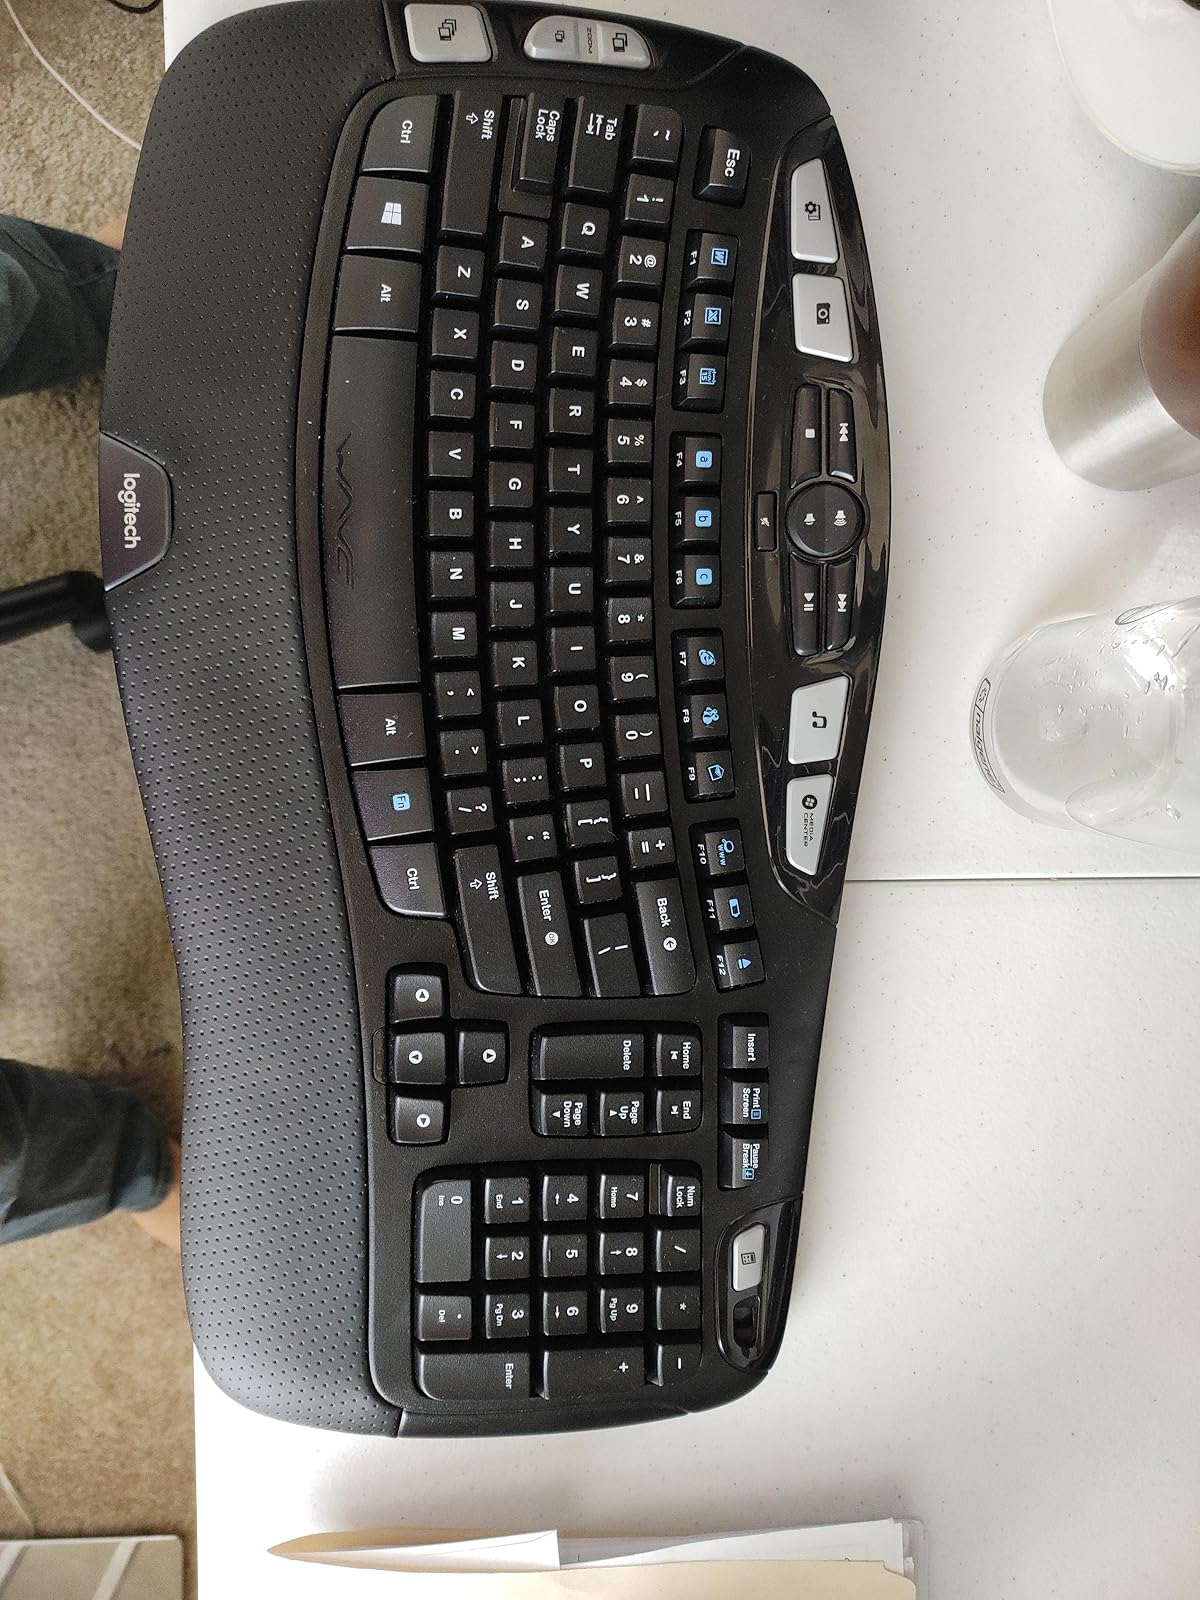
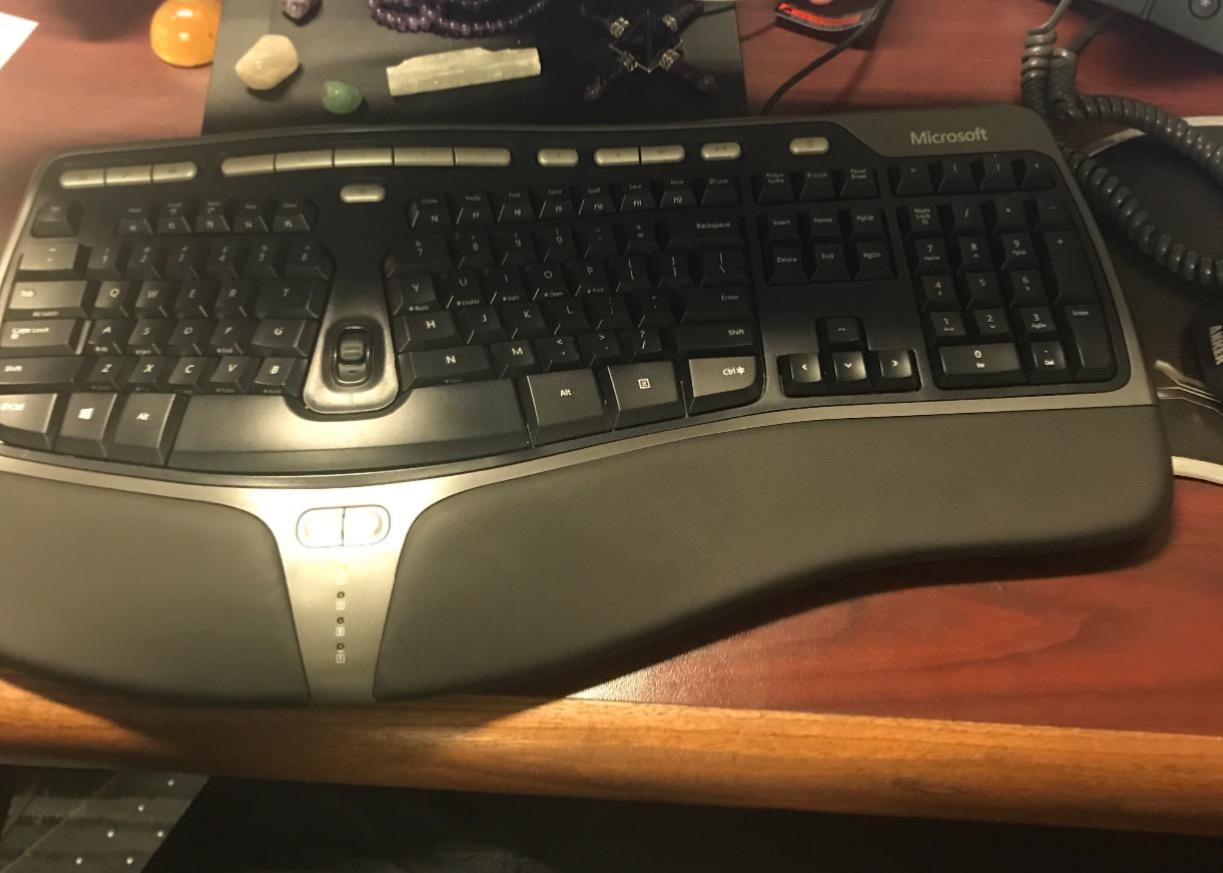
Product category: keyboard
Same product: no